La Bourdonnais–McDonnell chess matches

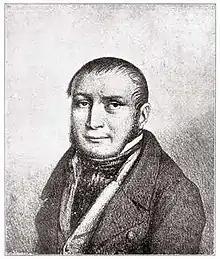
La Bourdonnais

In 1834, chess masters Louis-Charles Mahé de La Bourdonnais of France and Alexander McDonnell of Ireland played a series of chess matches. These matches confirmed La Bourdonnais as the leading chess player in the world. Having been played decades before the title of World Chess Champion existed, they are sometimes seen as having unofficially decided the world's best player.